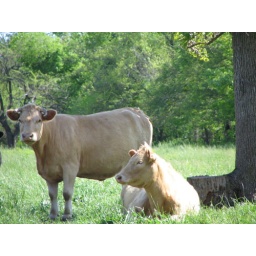
Mama cow resting under the tree